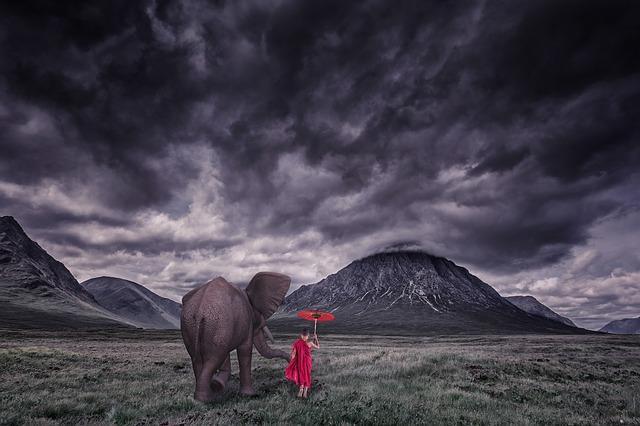
elephant